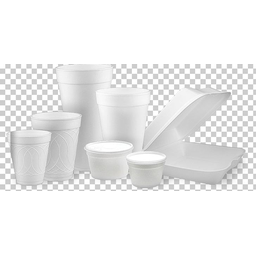
Label: paper